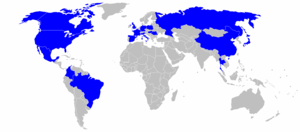
Michelin est un fabricant de pneumatiques français dont le siège social est à Clermont-Ferrand, en France. Ses produits sont destinés à tous types de véhicules : automobiles, camions, deux roues, avions, engins de génie civil et agricoles. C'est une entreprise multinationale cotée au CAC 40 qui est implantée industriellement dans 17 pays et emploie 111 700 personnes.